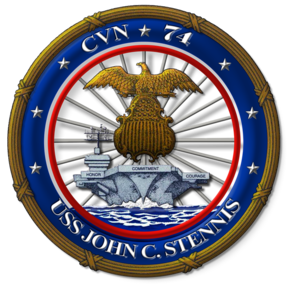
Insigne de l'USS John C. Stennis (CVN-74).